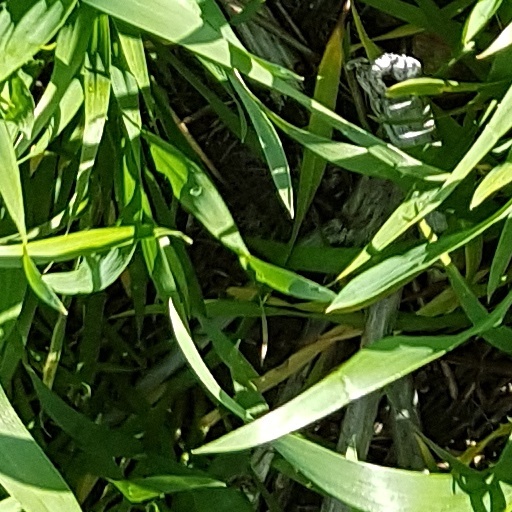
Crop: wheat